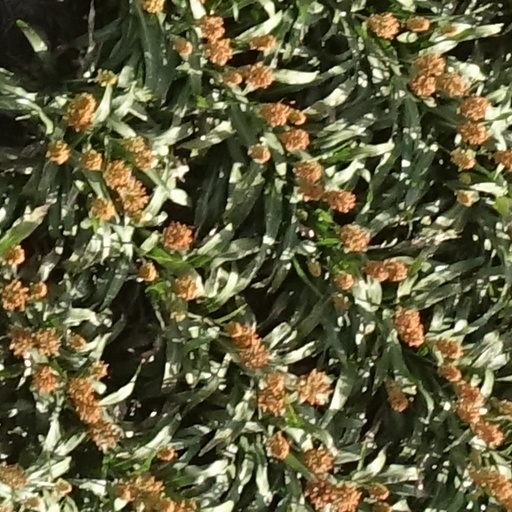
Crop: sorghum